Carl Roth II

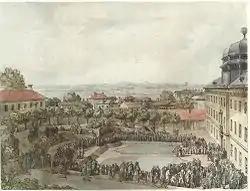
1792 drawing of Uppsala University by Louis Louis Jean Desprez

Carl was born on October 12, 1753, in Stockholm. On June 26, 1764, at the age of 10, he enrolled at Uppsala University under Stockholm's Nation. After graduating in 1771, he moved with his parents to their estate at Duvnäs where he focused primarily on agriculture and working at the family's mill. Carl was said to have a Godly and humble disposition and loved books above all else.